Kåre Kolve

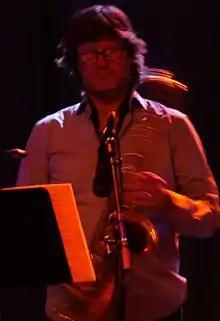
Kåre Kolve at Vossajazz 2014.

After a year at Trøndertun Folkehøgskole, Kolve studied music on the Jazz program at Trondheim Musikkonsevatorium (1984–87), where he participated in "Trondheim Bop-service" and "First Set" releasing the album "Going" (1992). He is known from long time collaboration within the Norwegian jazz rock band "Lava", including four album releases, and the Icelandic jazz rock band "Mezzoforte" (1991–95), including the albums "Fortissimos" (1991) and "Daybreak" (1993). He is one of the driving forces of the band "Mambo Compañeros" together with Marit Hætta Øverli in Trondheim (1996–), including the album "Viva Salsa" (2003). Kolve has appeared on releases such as "Innerst i sjelen" (1994) with Sissel Kyrkjebø, Marit Hætta Øverli and Ole Edvard Antonsen, and he led his own Kåre Kolve Quartet with Espen Berg, including two releases.